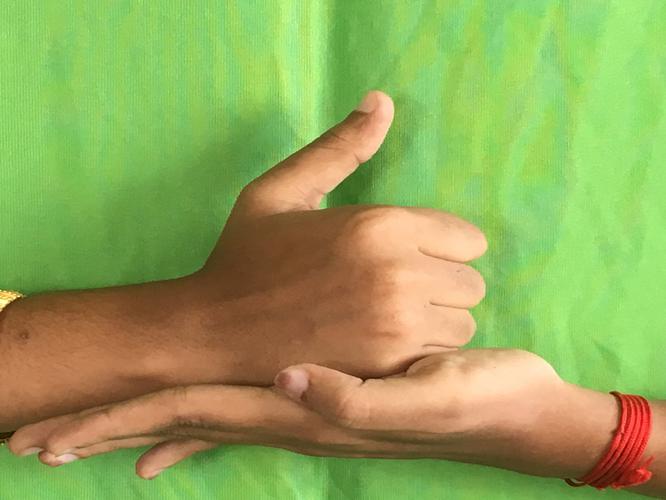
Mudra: Shivalinga
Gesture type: double_hand